World Figure Skating Championships cumulative medal count

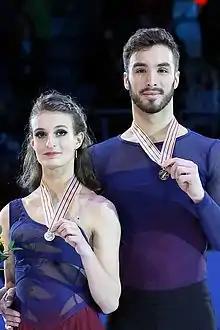
Gabriella Papadakis and Guillaume Cizeron won five gold medals and six total medals at the World Championships.

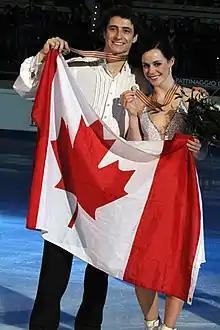
Tessa Virtue and Scott Moir are the only ice dance team of the 21st century to win seven medals at the World Championships.

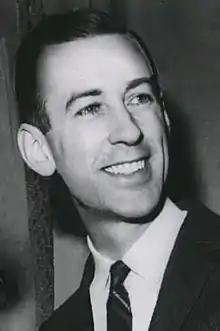
Hayes Alan Jenkins (photo), his brother David and spouse Carol Heiss contributed twelve gold medals, one silver medal, and four bronze medals to the total medal count of the United States at the World Championships.

Ice dance is the most recent of the four disciplines at the World Figure Skating Championships. It was first held in 1952 in Paris, France.